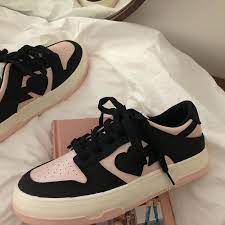
Label: Sneaker